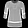
Label: Shirt